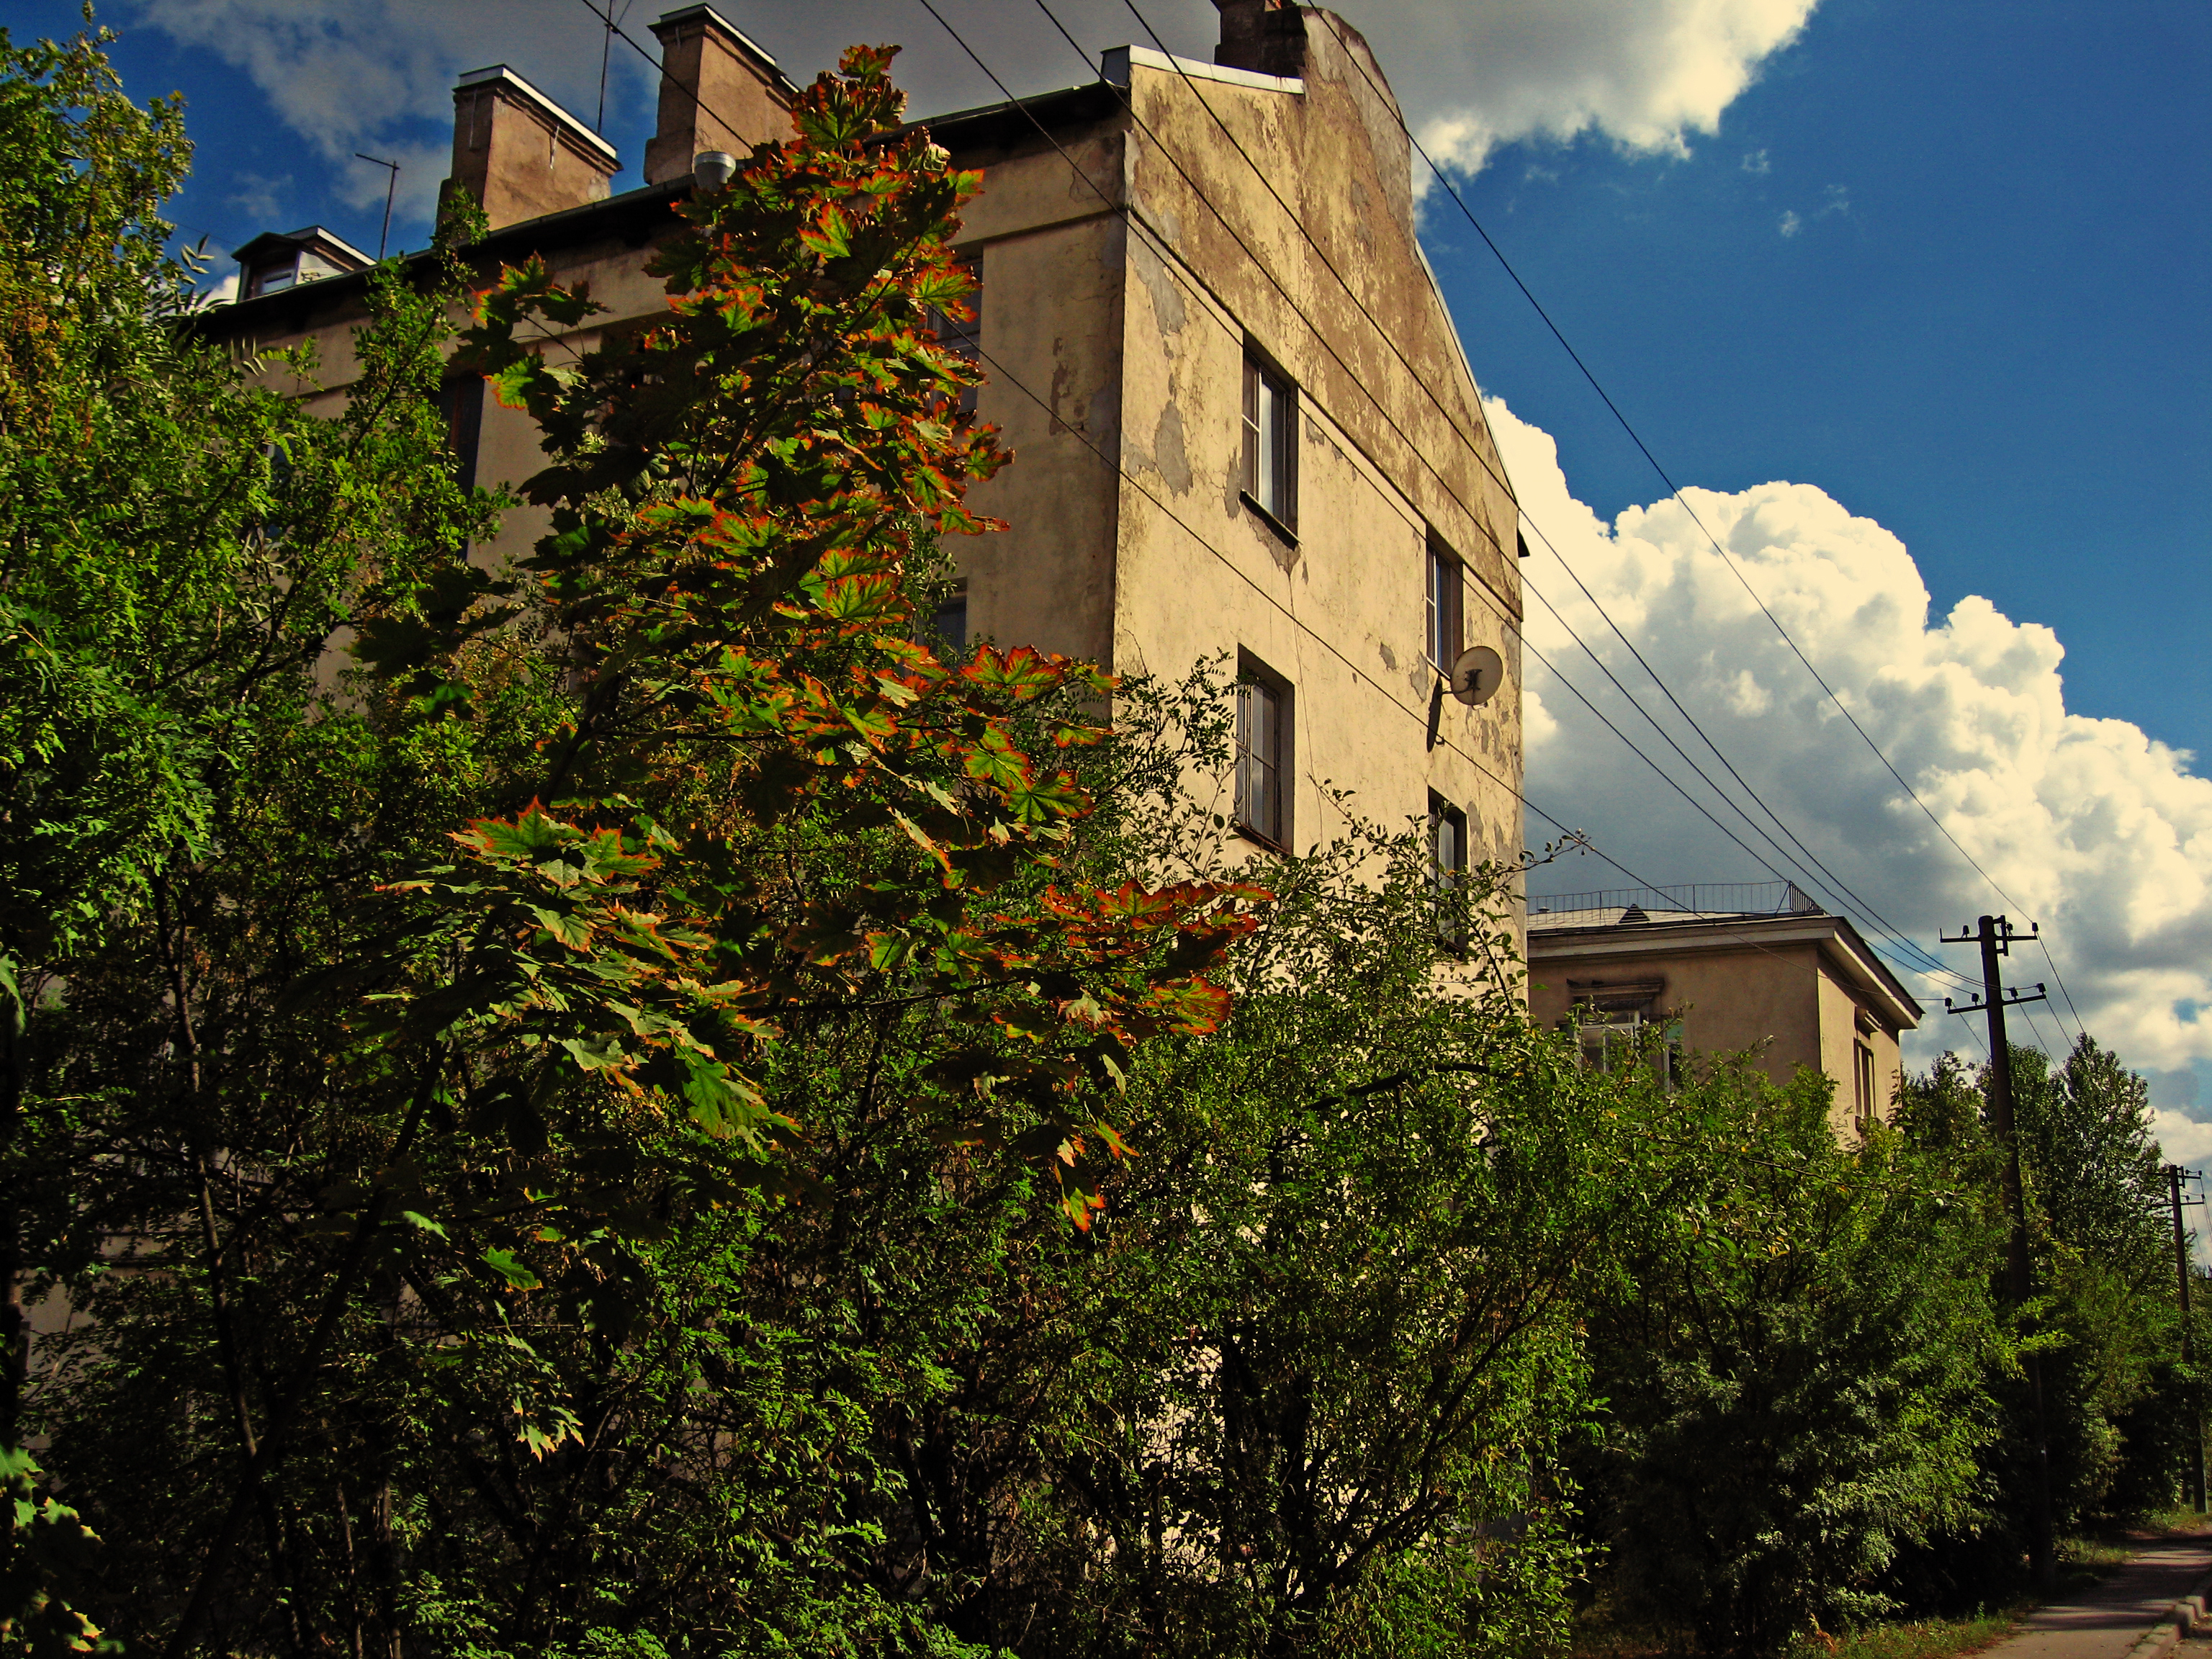
images, cloud, sky, building, plant, window, branch, land lot, architecture, vegetation, tree, wall, house, grass, residential area, rural area, morning, landscape, real estate, city, facade, Tints and shades, shrub, roof, road, urban design, mixed use, suburb, home, apartment, street, garden, village, cottage, road surface, cumulus, history, medieval architecture, tourism, estate, autumn